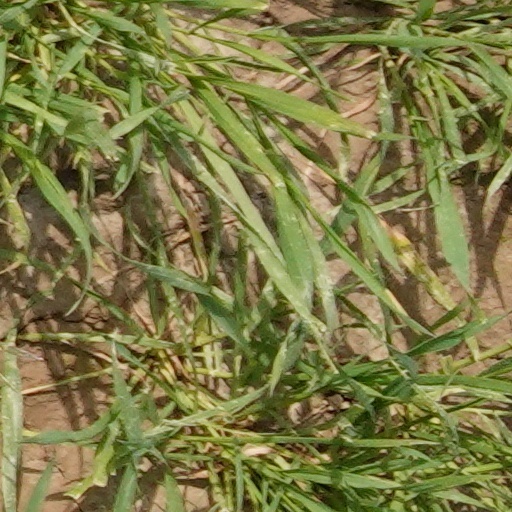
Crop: wheat